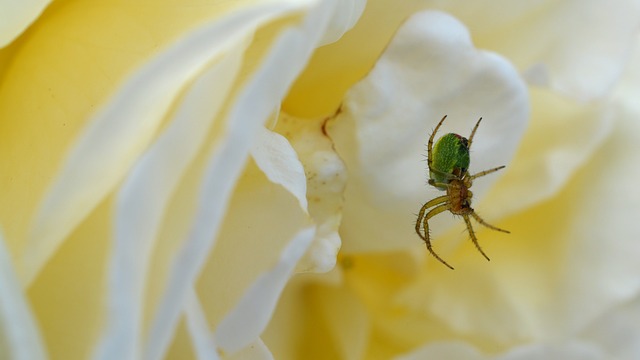
Label: spider